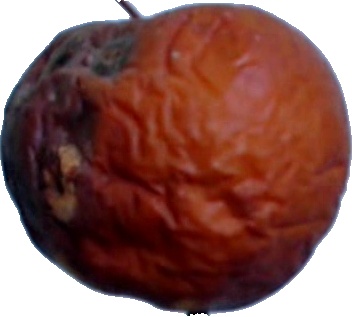
Label: apple_rotten_1